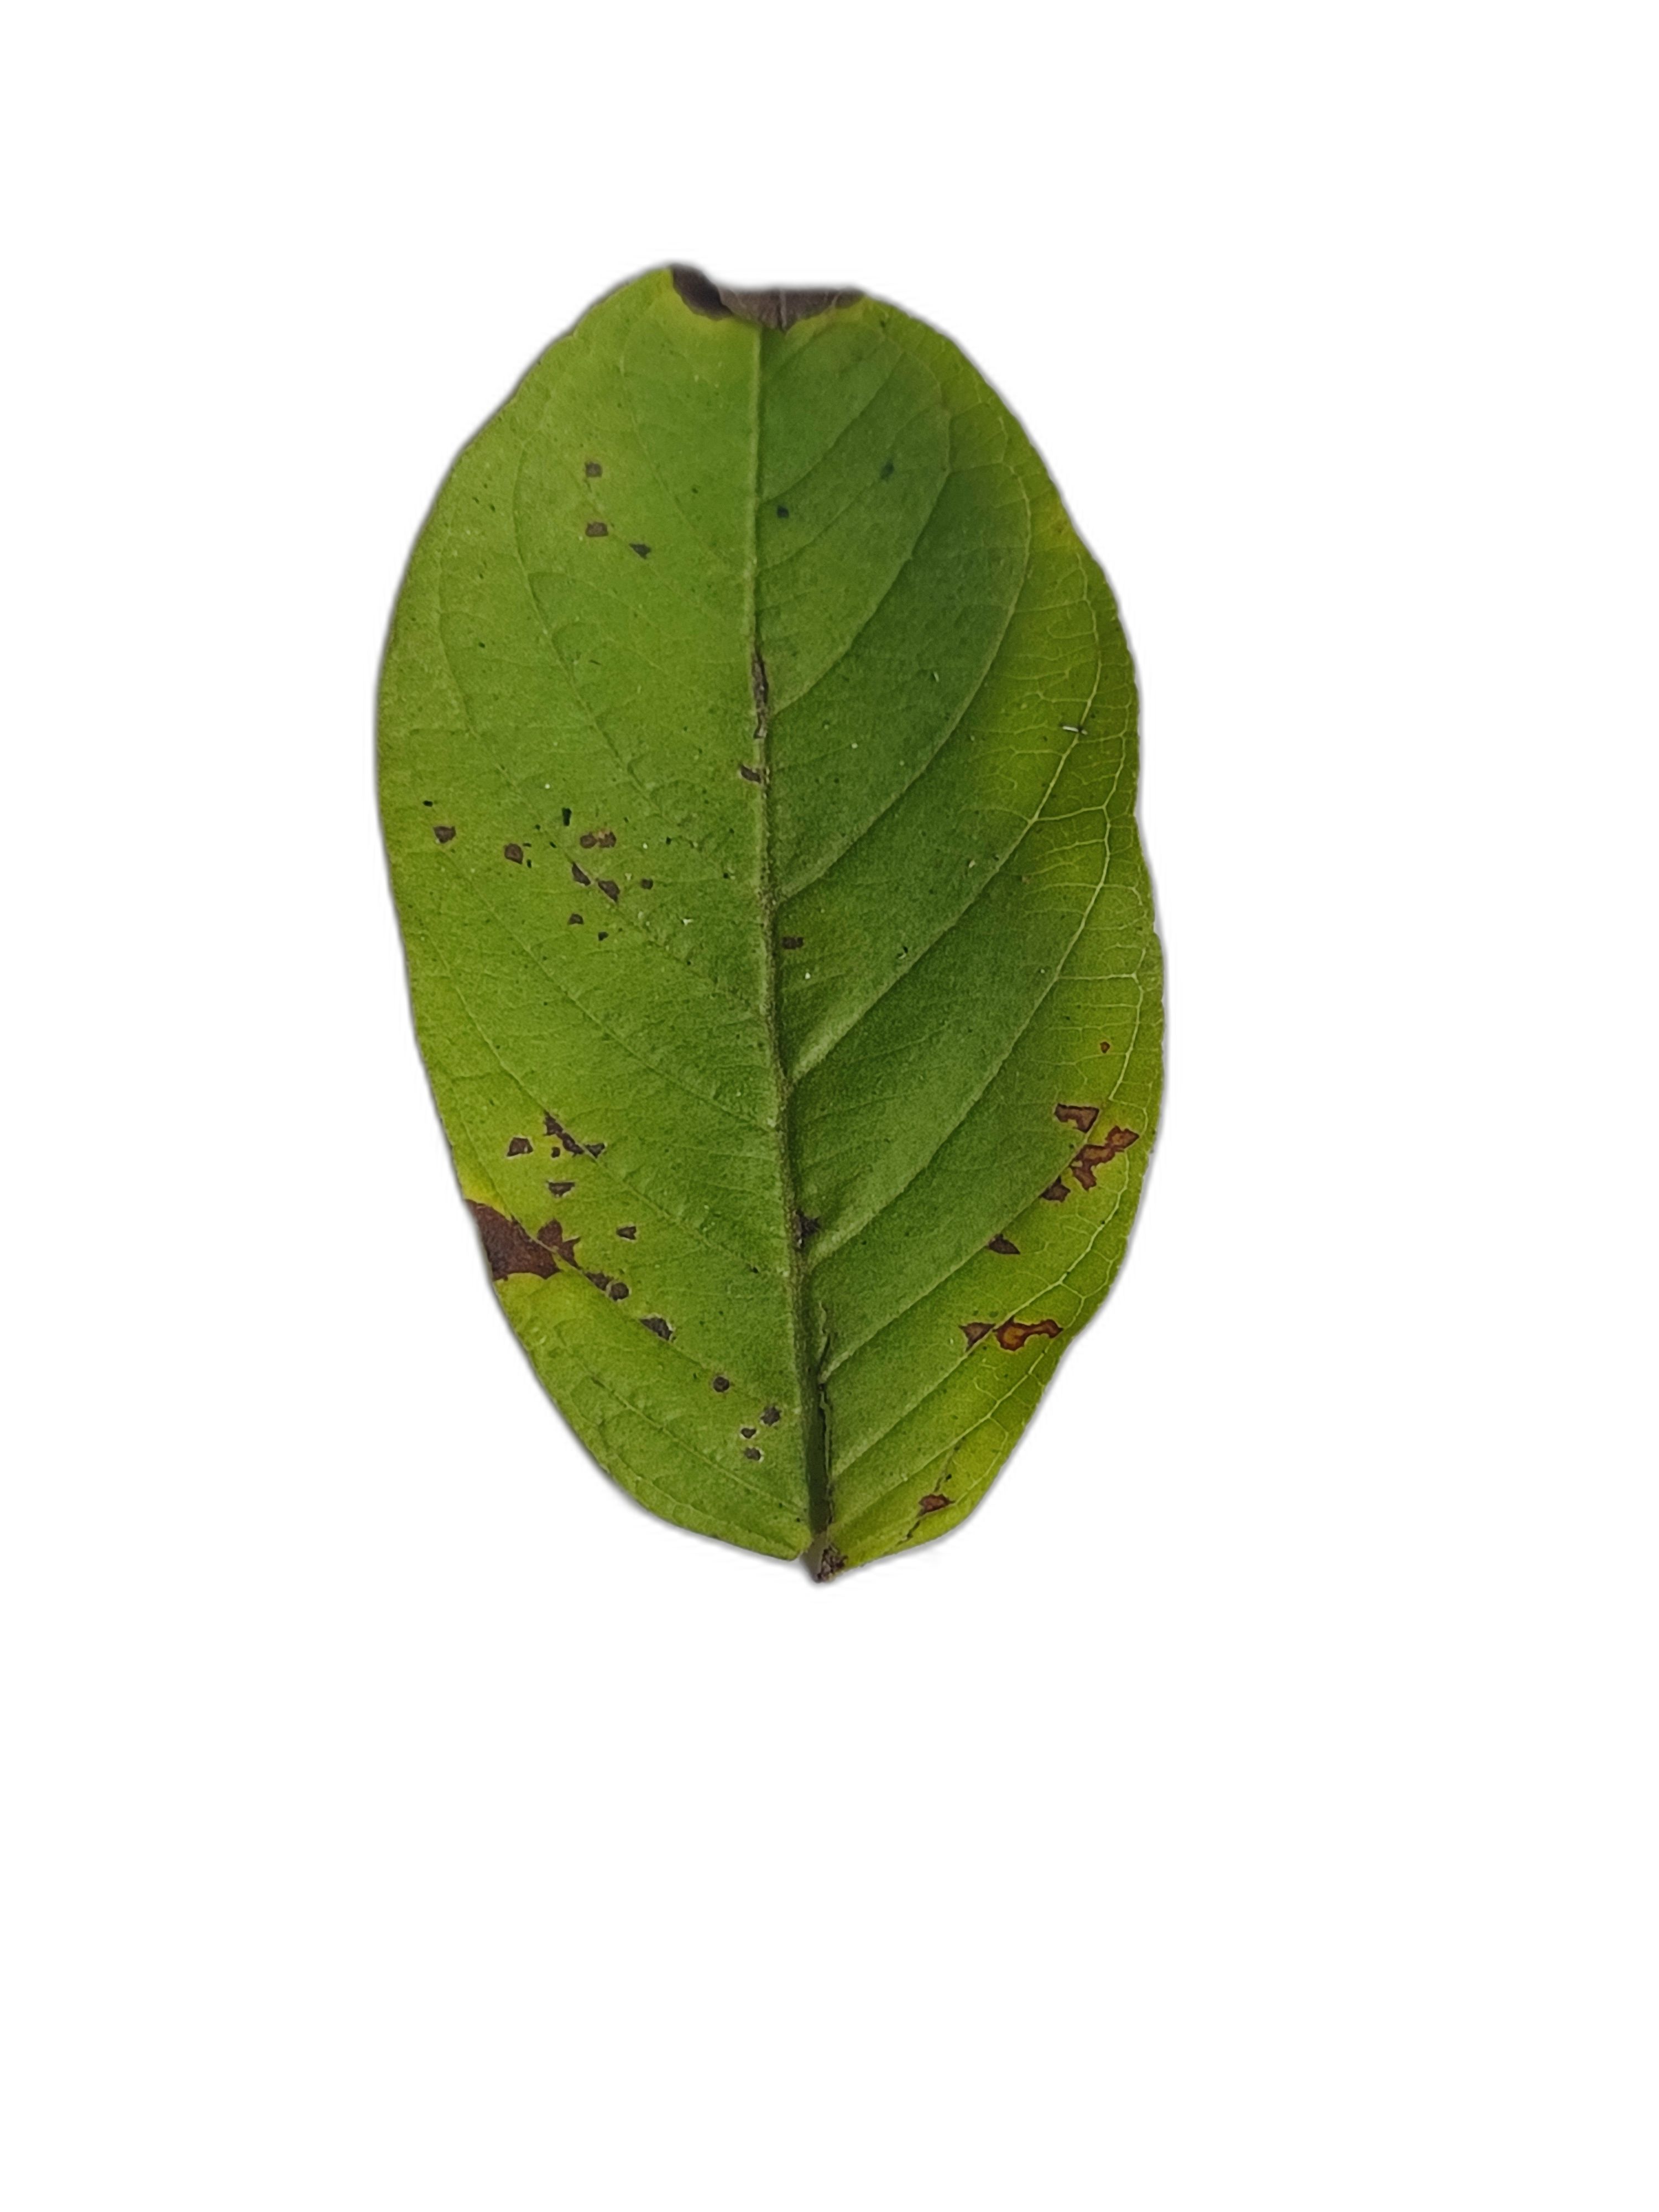
Plant part: leaf
Disease: Dot